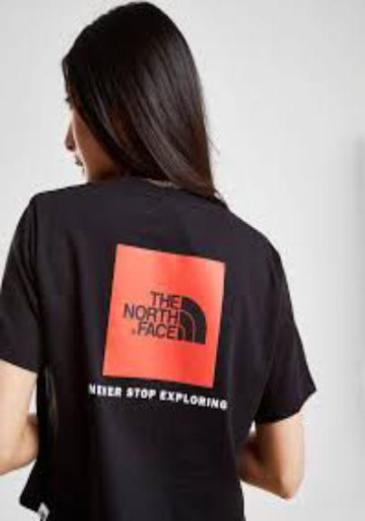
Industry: Clothes